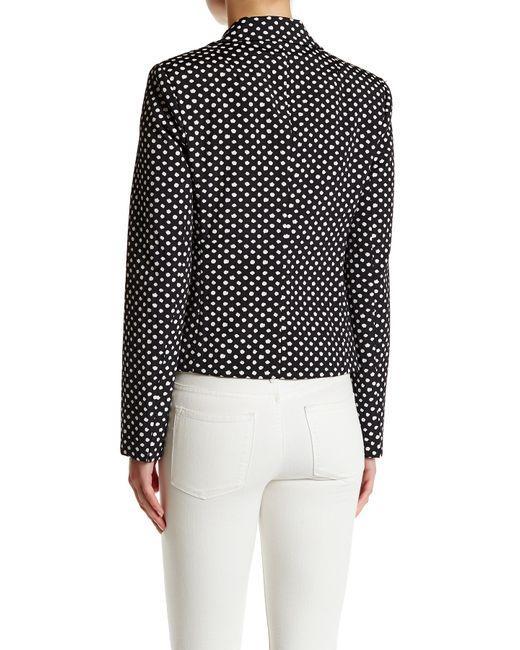
Schwarze Baumwollbluse mit weißen Tupfen für Büro- und Freizeitkleidung